Shalane Flanagan

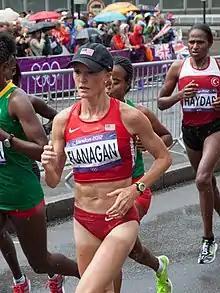
Flanagan running in the 2012 Summer Olympics

On January 14, 2012, Flanagan won the U.S. Olympic Trials Marathon in Houston, setting the event record at 2:25:38. She moved on to represent Team USA at the Olympic women's marathon in London, finishing 10th with a time of 2:25:51. She defeated a high class field at the Lisbon Half Marathon in March, recording a time of 1:08:52. She came in 25th at the 2012 IAAF World Half Marathon Championships.